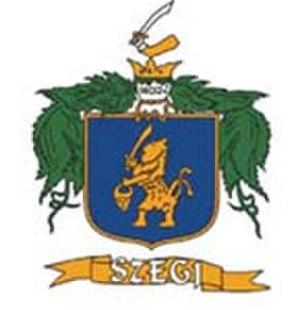
Szegi est un village et une commune du comitat de Borsod-Abaúj-Zemplén en Hongrie.